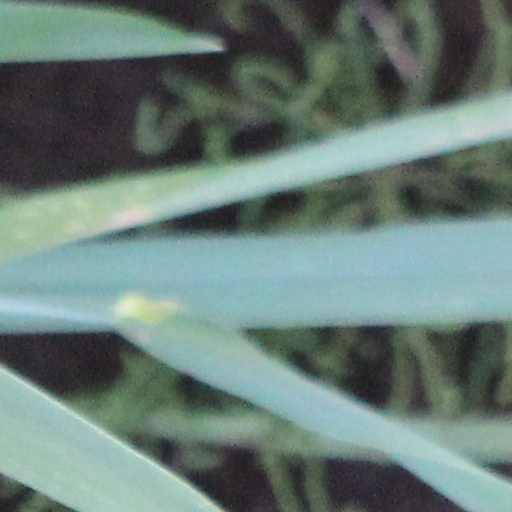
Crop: wheat